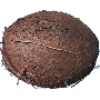
Label: Cocos 1